Thomas P. Costin Jr. Post Office Building

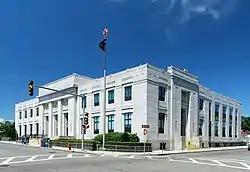

The Thomas P. Costin Jr. Post Office Building, formerly known as the United States Post Office—Lynn Main is a historic post office building at 51 Willow Street in Lynn, Massachusetts. It still serves as Lynn's central post office.